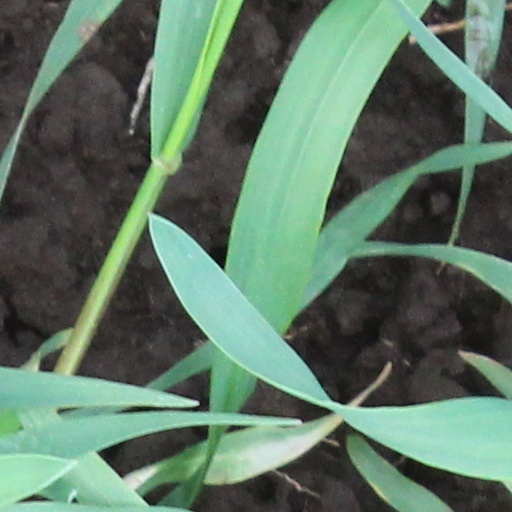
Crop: wheat